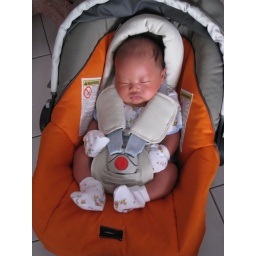
in car seat